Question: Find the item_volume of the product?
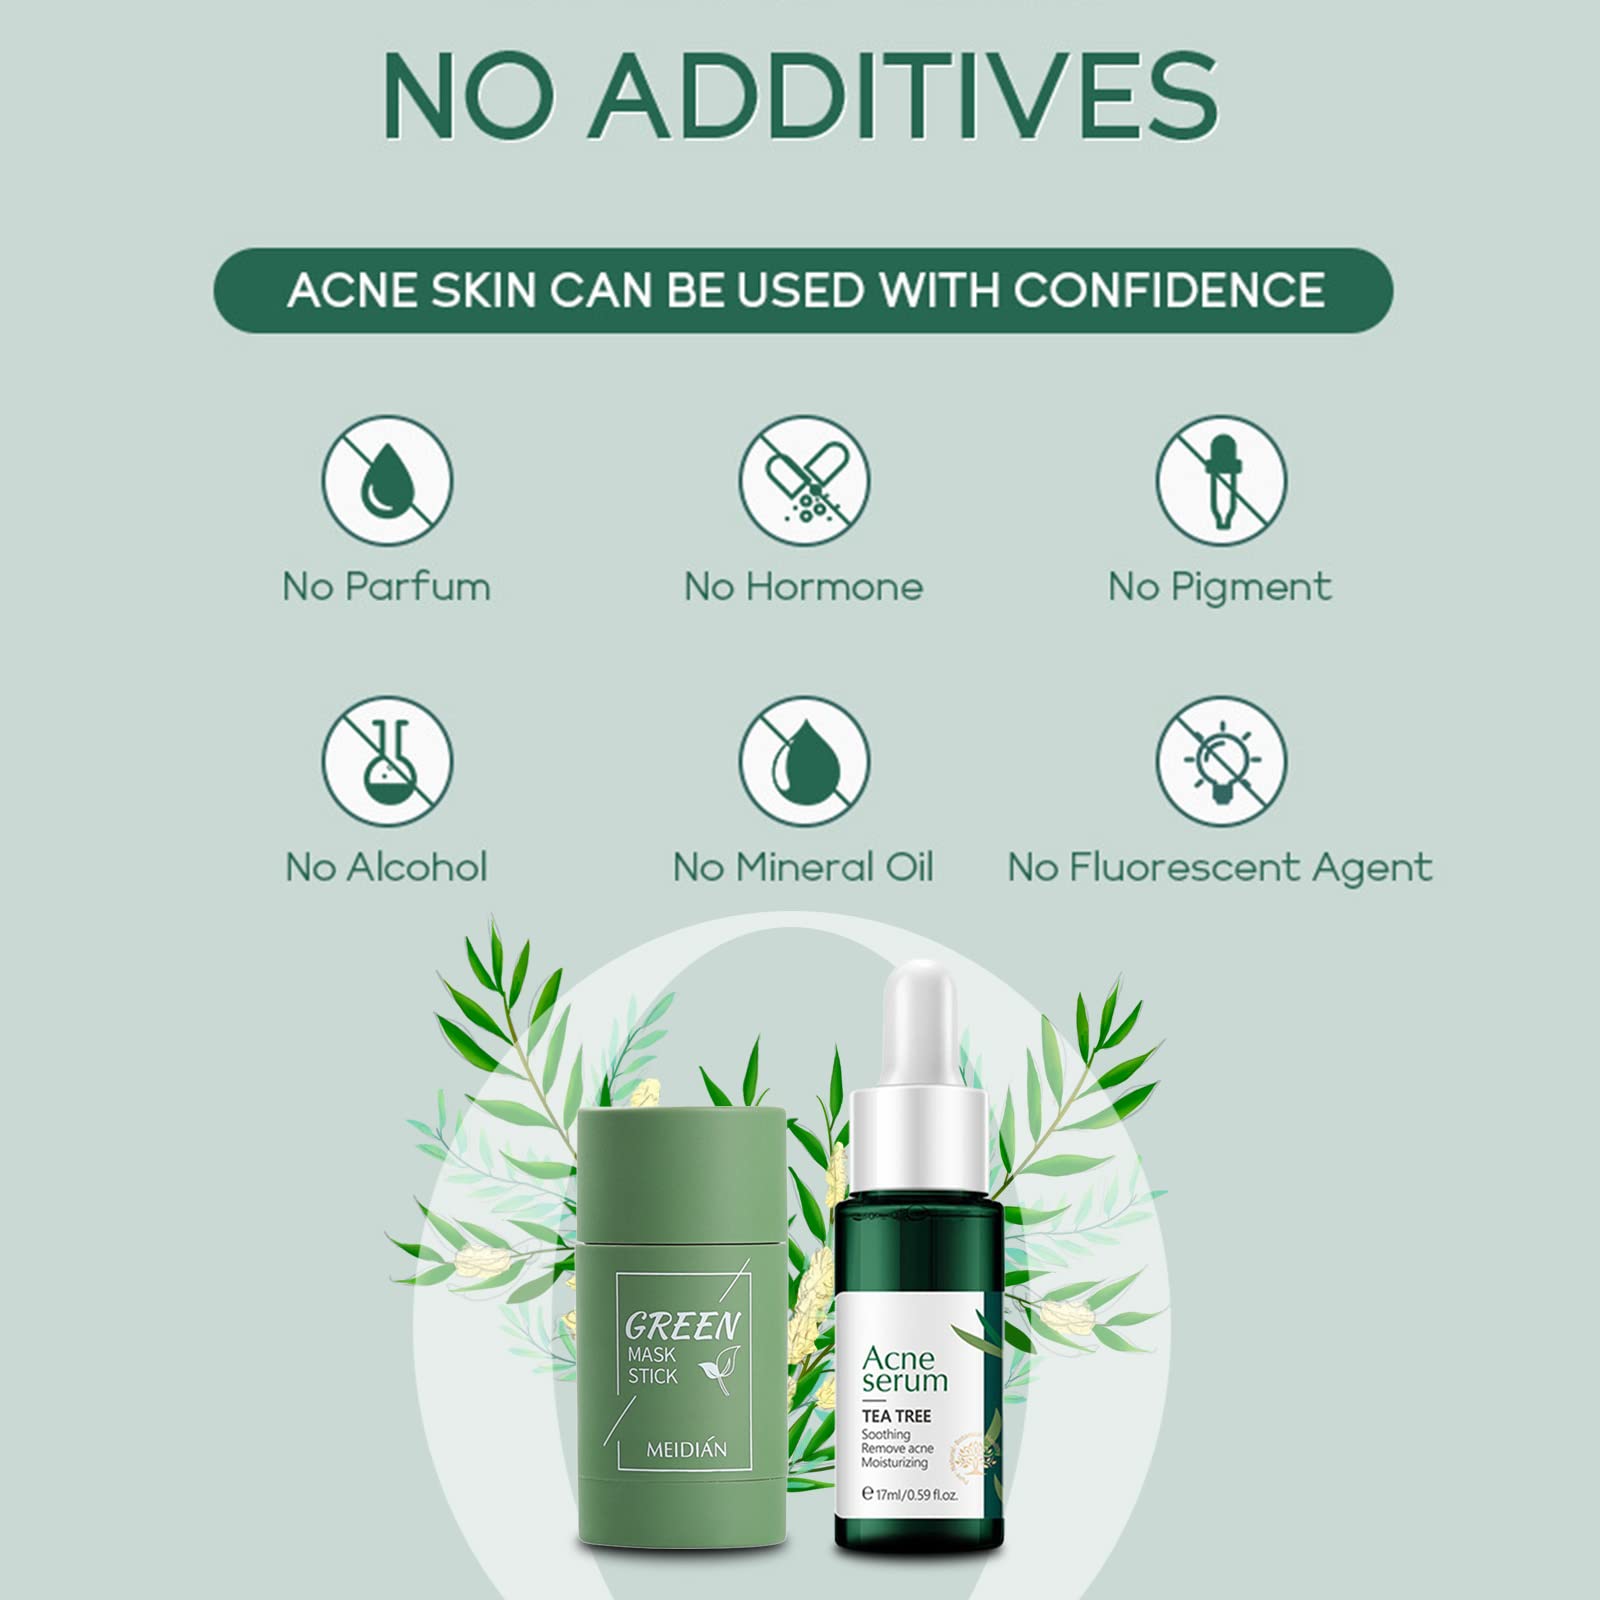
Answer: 17.0 millilitre